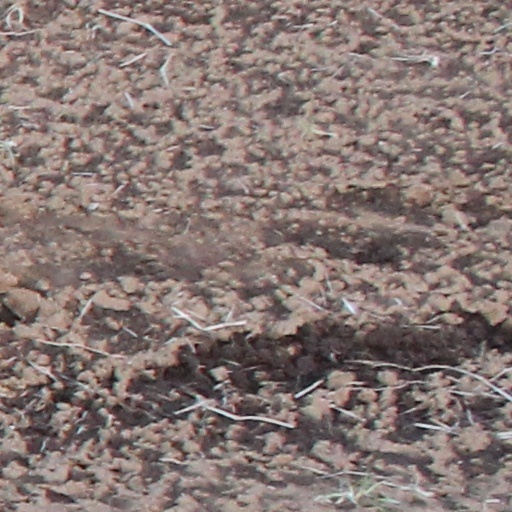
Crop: wheat